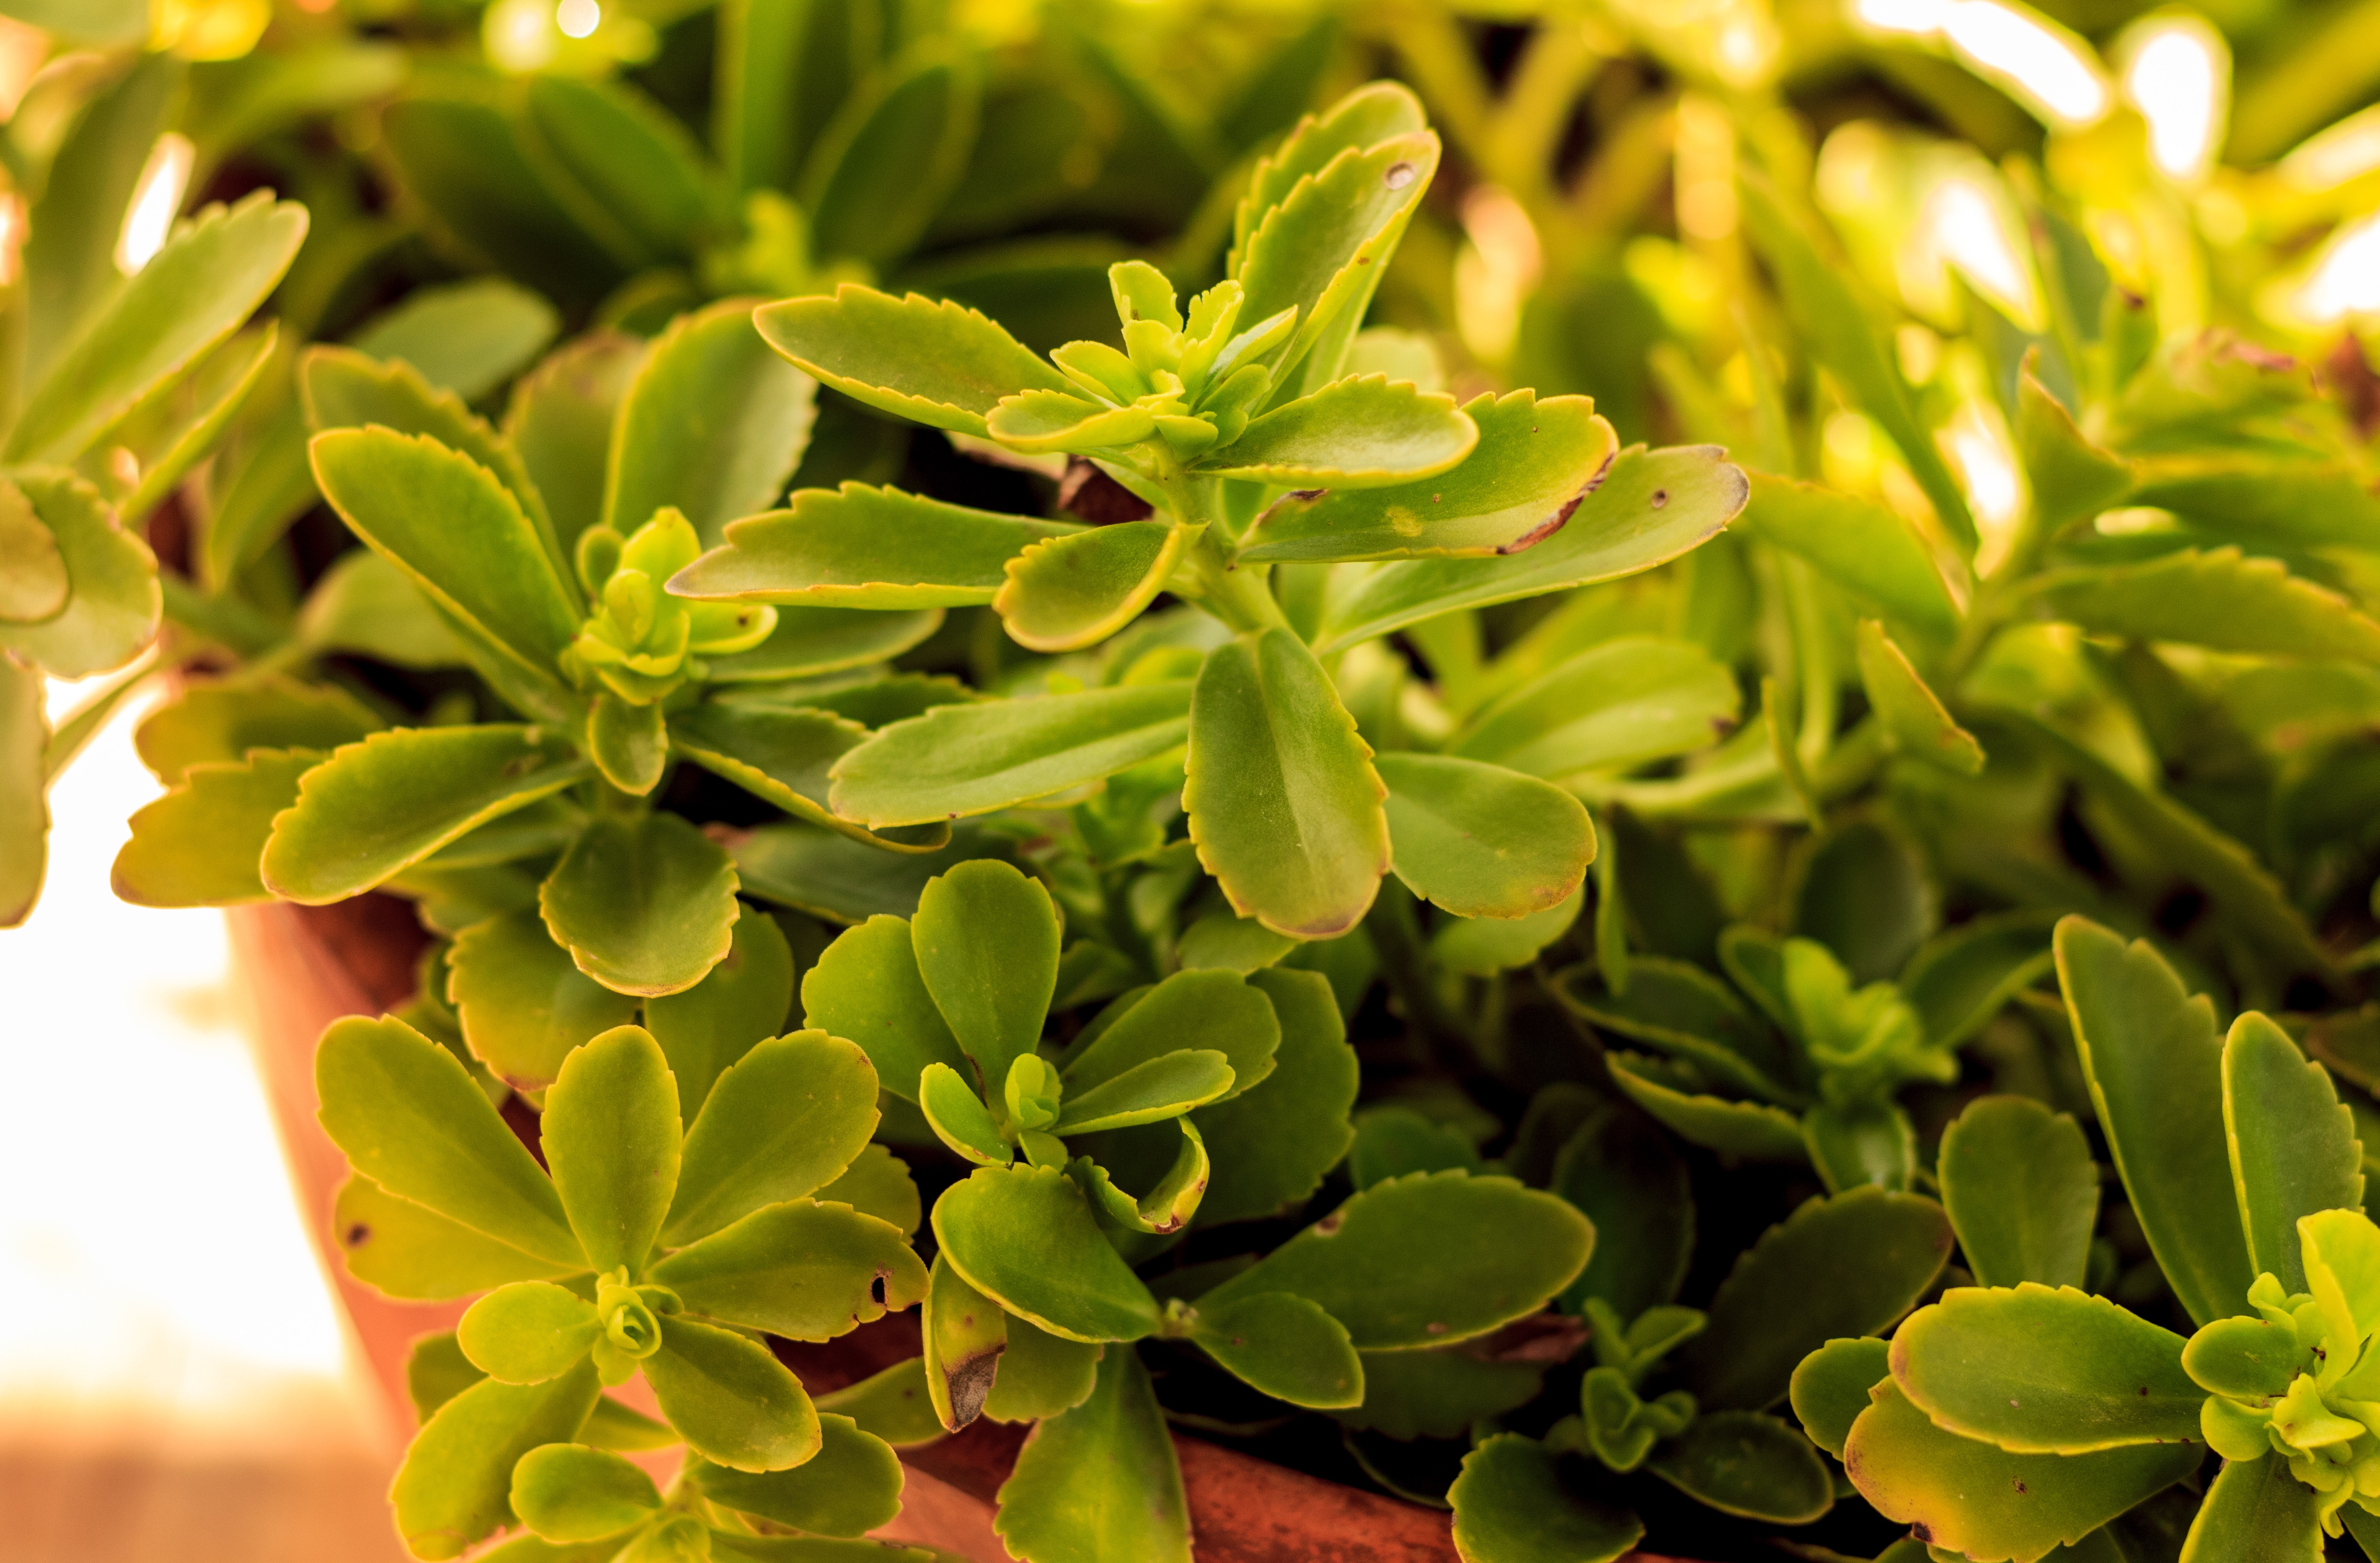
plant, leaf, flower, green, herb, evergreen, botany, flora, shrub, flowering plant, land plant